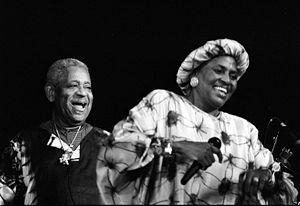
Miriam Makeba et Dizzy Gillespie en concert à Deauville (Calvados, France).
Miriam Makeba née le 4 mars 1932 à Johannesbourg, en Afrique du Sud et morte le 9 novembre 2008 à Castel Volturno, en Italie, est une chanteuse d'ethno-jazz et une militante politique sud-africaine, naturalisée guinéenne dans les années 1960 ainsi qu'algérienne en 1972.